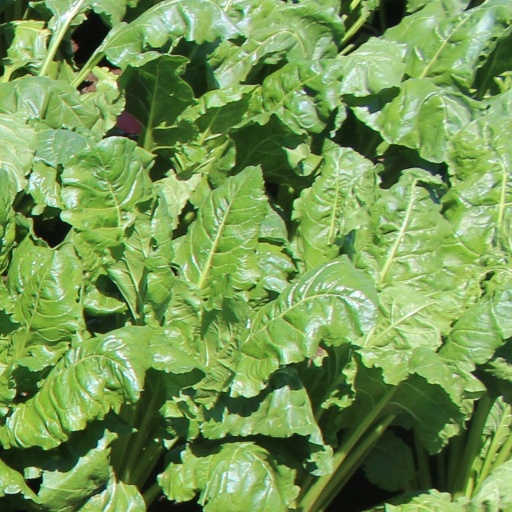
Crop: sugar beet